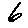
Label: 6